Open (sport)

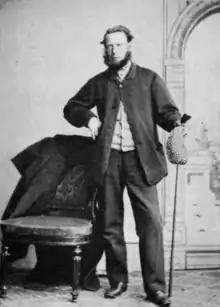
Old Tom Morris winner of the first "open" Challenge Belt golf tournament, the 1861 Open Championship.

The earliest known usage of the term was by Prestwick Golf Club in 1861, when it held the second annual Challenge Belt golf competition, now referred to as The Open Championship or British Open. The first championship at Prestwick was held in 1860, but for professional golfers only. In 1861 they "opened" their medal competition to both professionals and amateurs. The first open Challenge Belt was won by Old Tom Morris (Thomas Mitchell Morris). The best amateur finisher that year was James Ogilvie Fairlie, who placed eighth.